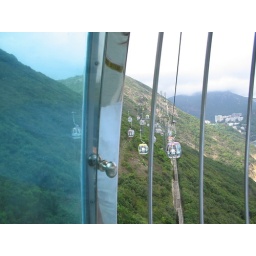
we rode cable cars over a hill to the other side of Ocean Park